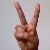
The image shows a hand gesture representing the letter 'V' in Indian Sign Language.